Chinna Kannamma

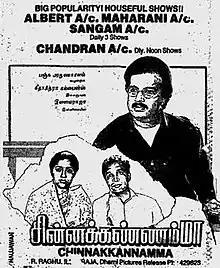
Poster

Chinna Kannamma is a 1993 Indian Tamil language film directed by R. Raghu. The film stars Karthik and Gautami, with Suhasini, Nassar and Shamili in supporting roles. It was released on 29 January 1993.